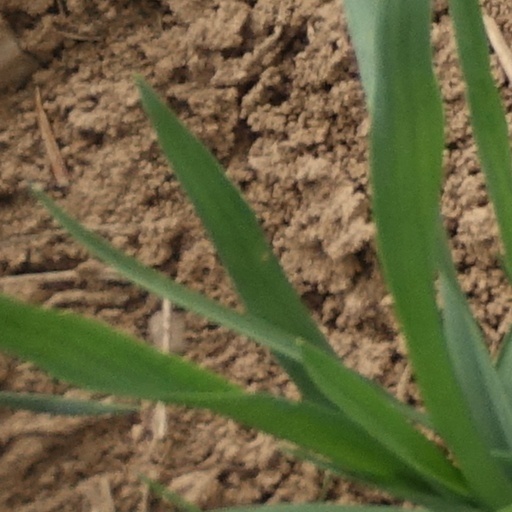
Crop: wheat